Freedom of religion in Canada

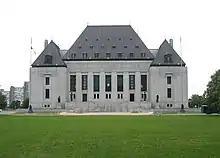
The Supreme Court Building in Ottawa

In 1955, the Supreme Court of Canada ruled in "Chaput v Romain", regarding Jehovah's Witnesses, that all religions have equal rights, based upon tradition and the rule of law. At the time, no statutes formed the basis for this argument.